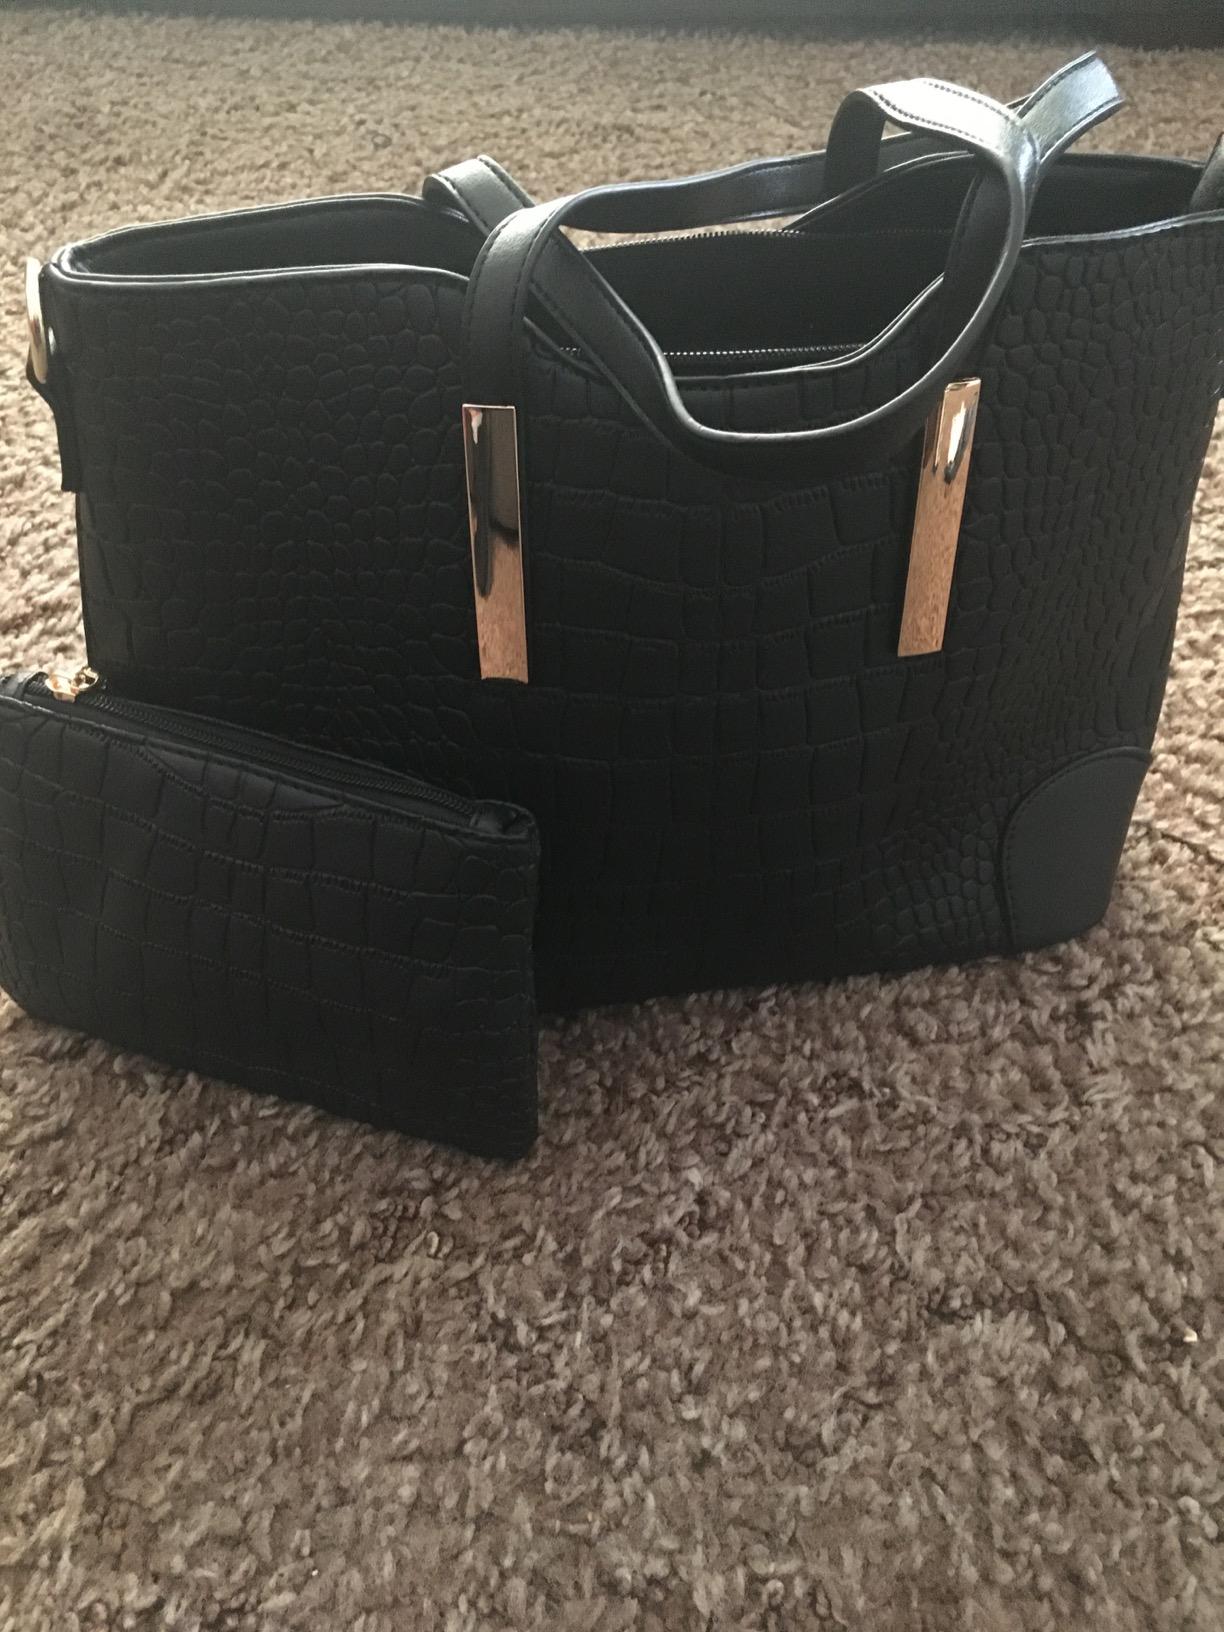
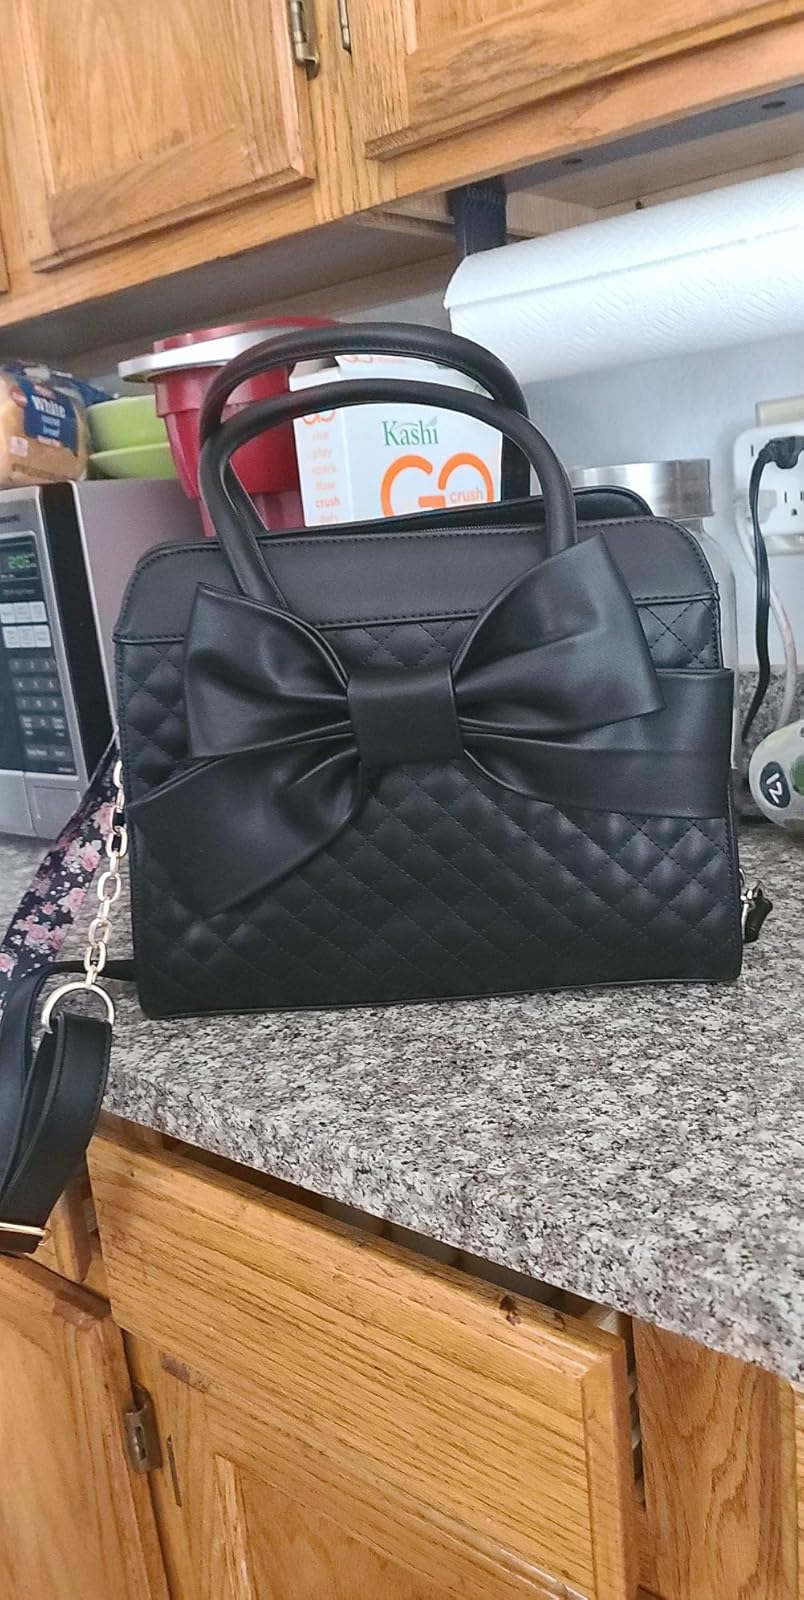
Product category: accessories_handbag
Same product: no